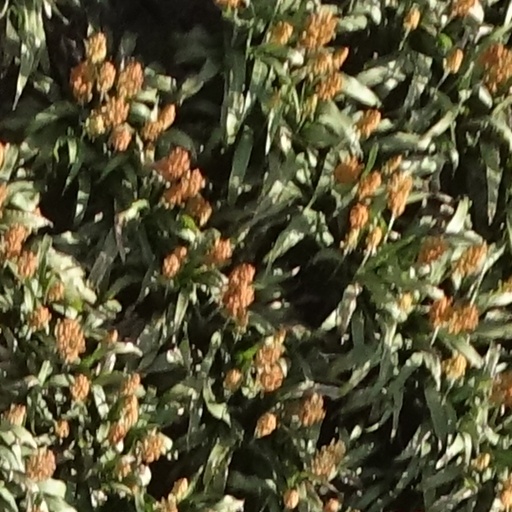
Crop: sorghum